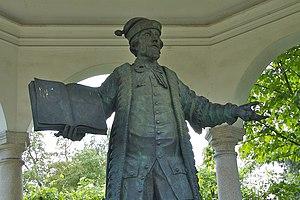
Statue de Johannes Kepler dans les jardins de la Linzer Schloss. Kepler vécut et travailla à Linz de 1612 à 1630, et une université y porte son nom.